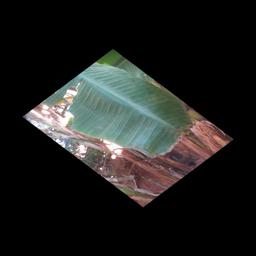
Label: MALBHOG LEAF